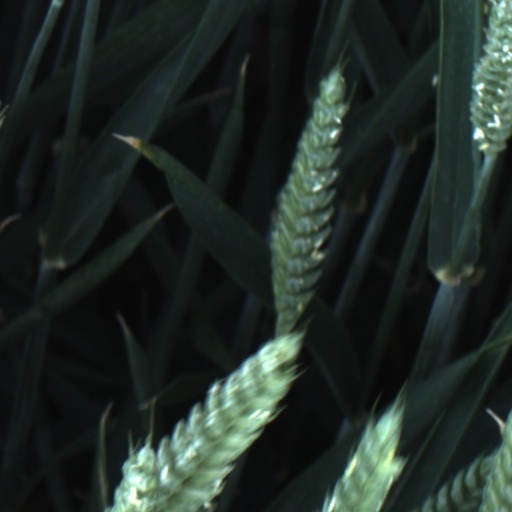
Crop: wheat